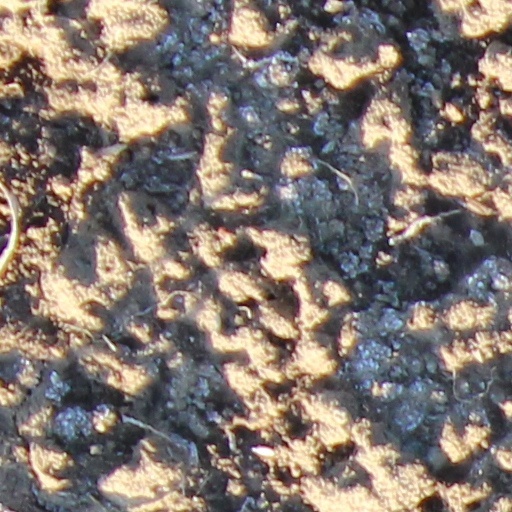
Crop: wheat